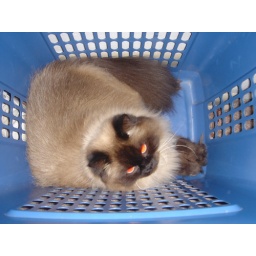
My cat in a laundry basket